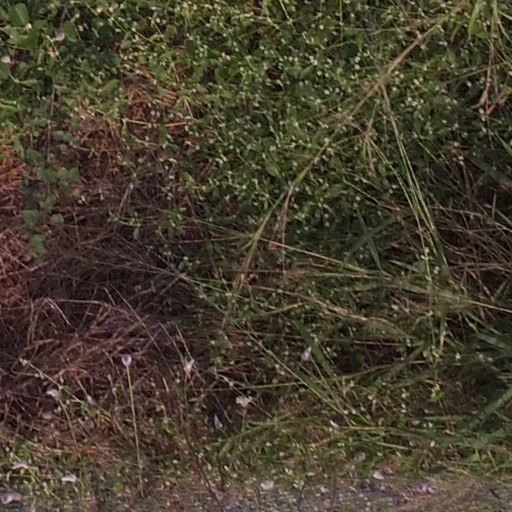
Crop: maize; corn